Len Taunyane

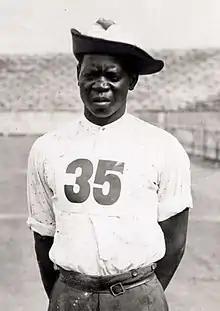
Taunyane in 1904

Len Taunyane ( "" 1880s – after 1904) was a track and field athlete from the Orange River Colony who competed in the 1904 Summer Olympics in the Men's marathon, and was therefore one of the first two black Africans to participate in the modern Olympic Games.